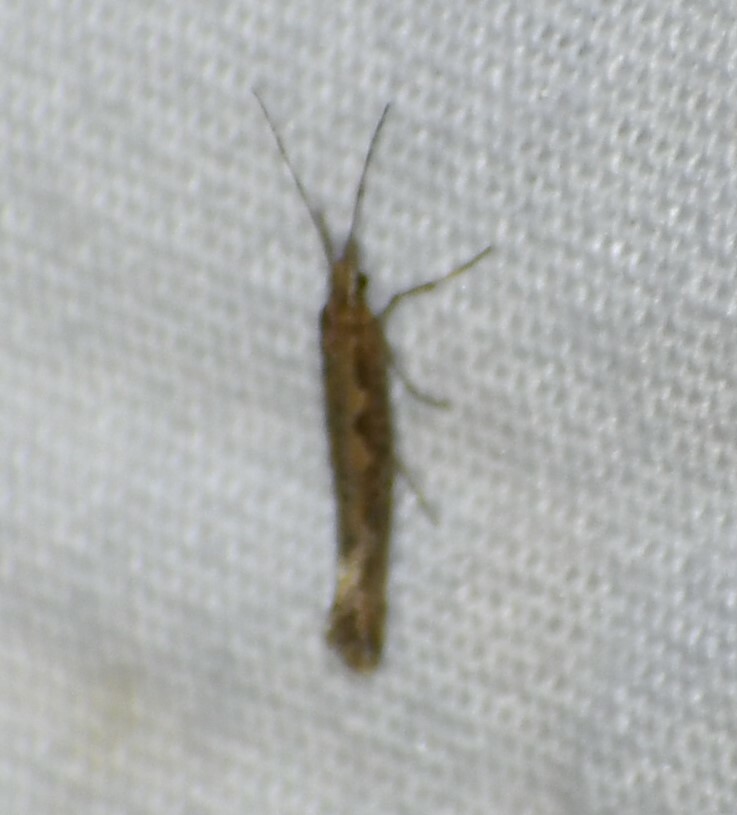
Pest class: diamondback_moth